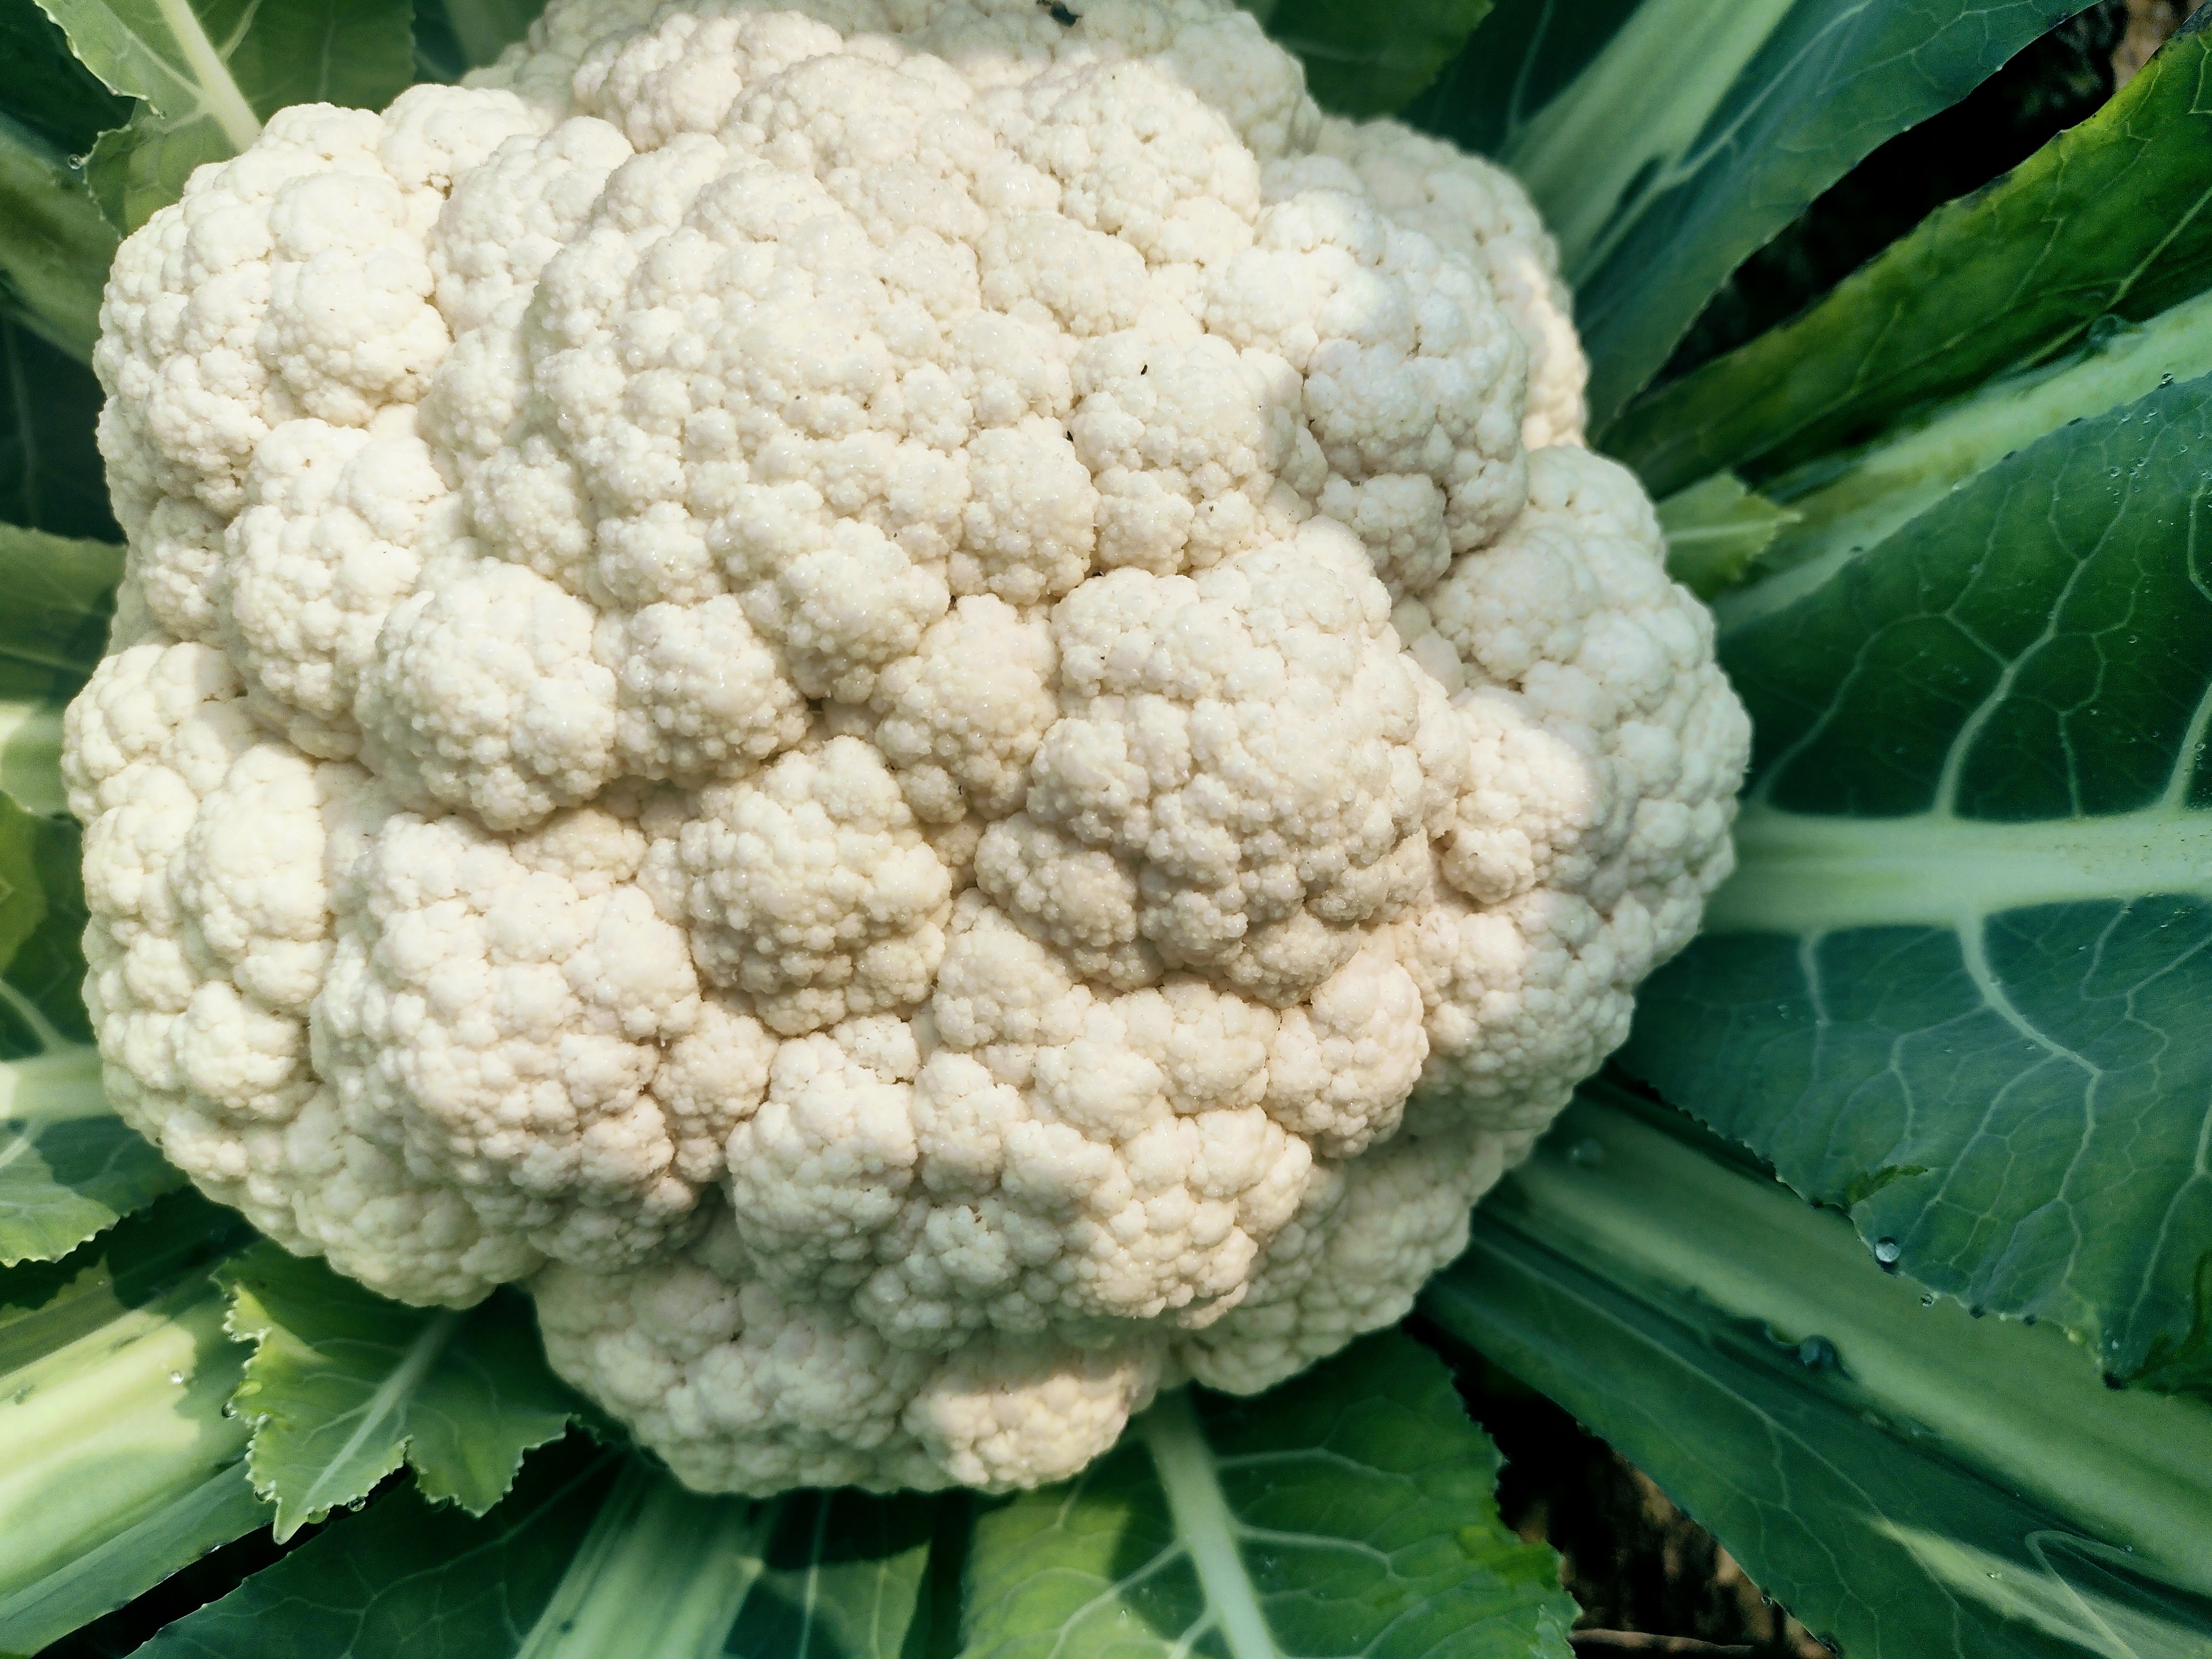
Label: No disease